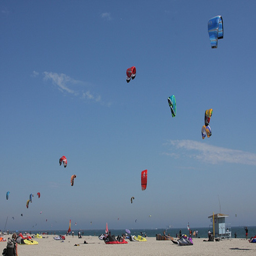
A group of people sitting on beach with various kites.
Lots of kites fly above a beach area in the blue sky.
A lot of kites that are flying in the air.
A beachfront where several people are para sailing.
At a beach on a sunny cloudless day, dozens of colorful kites fly in the air.